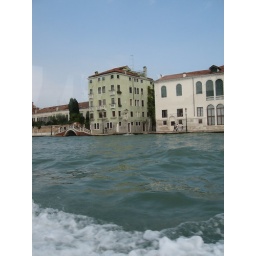
Green building in Venice, Italy. Taken through the taxi windows on the way to the train station.